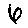
Label: 6